Francisco Maniago

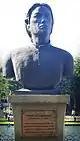
Bust in Rizal Park

Francisco Maniago was a Filipino revolutionary leader who lived in the 17th century, during the Spanish colonization period in the Philippines. He led a revolt in Pampanga in 1660 against the "bandala system," where the locals were forced to sell their agricultural products at low prices, and the "polo y servicio" system, a form of forced labor where the locals worked on any government project without payment.